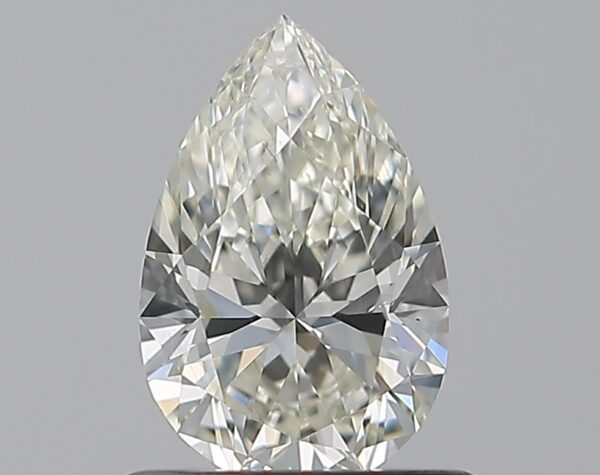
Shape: pear
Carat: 0.7
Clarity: SI1
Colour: J
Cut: EX
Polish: EX
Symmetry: VG
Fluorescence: F
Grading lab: GIA
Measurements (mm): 7.64 x 5.01 x 3.07